McConnellsburg Historic District

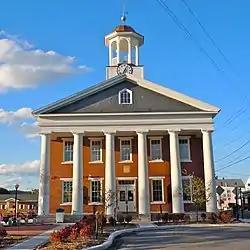
Fulton County Courthouse, McConnellsburg Historic District, April 2011

The McConnellsburg Historic District is a national historic district that is located in McConnellsburg, Fulton County, Pennsylvania.